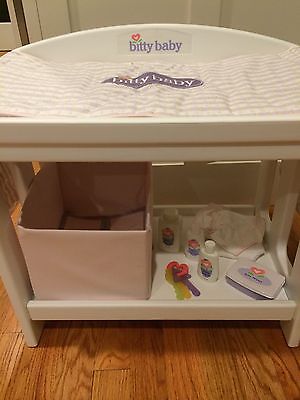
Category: table